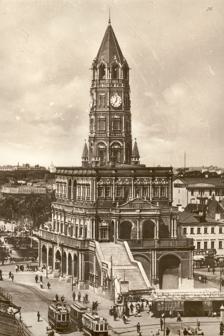
Building: Sukharev Tower
Country: Russia
Year built: 1695
Sukharev Tower General information Architectural style Naryshkin Baroque Location Moscow, Russia Construction started 1692 Completed 1701 Demolished 1934 Design and construction Architect(s) Mikhail Ivanovich Choglokov The Sukharev Tower (Сухарева башня) was a Moscow landmark until its destruction by Soviet authorities in 1934. Tsar Peter I of Russia had the tower built in the Moscow baroque style at the intersection of the Garden Ring with Sretenka Street in 1692–1695. History Peter ordered the construction of the tower to commemorate his triumph over his half-sister Sofia in 1689, after the Streltsy uprising had been crushed. The tower received its name in honor of Lavrentii Pankrat'evich Sukharev, whose regiment of streltsy had supported Peter. Tower construction The brick tower was built from 1692 through 1701 under the direction of the architect Mikhail Ivanovich Choglokov [ ru ] . It was not a fortress but rather a ceremonial gateway into the city. The first floor formed an arched entrance to the city. The second floor contained guardrooms. Originally these served as barracks for Sukharev's regiment of streltsy, but the streltsy were disbanded at the end of the 17th century. The third floor housed the Moscow School of Mathematics and Navigation . The school was part of Peter's grand plan to introduce western education to Russia. Choglokov did some remodeling in 1701. Count Yakov Bruce made the upper story his astronomical observatory , the first in Russia. The fourth floor had a clock and a state coat-of-arms. "An attractive typically Muscovite, wide exterior staircase led to a gallery on the first floor and surrounding the building." The Sukharev Tower in 1872, painting by Alexei Savrasov . Tower, an integral part of city infrastructure Catherine the Great (reigned 1762-1796) allowed Moscow merchants to use the tower premises for storehouses and shops. Catherine ordered the construction of a water-supply system from the village of Mytishchi to Moscow. The Mytishchi Water Conduit, built between 1779 and 1804, ended near the Sukharev tower to dispense water. Between 1826 and 1835 engineer major-general Nikolai Ivanovich Yanish ( Russian : Николай Иванович Яниш ) repaired and expanded the Mytishchi Water Supply. At this time two steam-engine powered pumps and a cast-iron tank holding 5000 (buckets) gallons of water were built on the second floor of the tower to improve the water pressure. Pipes from the tower led to fountains. One of these fountains, called Sheremetev, was located in the Sukharev square near the tower. A large market, the Sukharevka, bustled around the tower in the 19th century. In 1921 the Soviet government turned the tower into the Moscow Municipal Museum , which later became the Moscow City Museum. The Soviet government closed down the famous flea market in 1925. It is said that Lenin felt that the market was a "breeding ground for speculation". Tower destruction "The bride of the Ivan Velikiy " (as Muscovites used to call the tower) was demolished in 1934 by order of Lazar Kaganovich , Secretary of the Moscow City Committee . It took place during reconstruction of the city ordered by Joseph Stalin , that gave birth to Stalinist architecture . It was said that the tower blocked traffic. Proposed tower replica Over the years Moscow authorities several times considered building a replica of the tower, but no decision has been made. See also Menshikov Tower Naryshkin baroque State Historical Museum References Wikimedia Commons has media related to Suharev Tower .